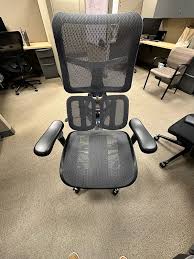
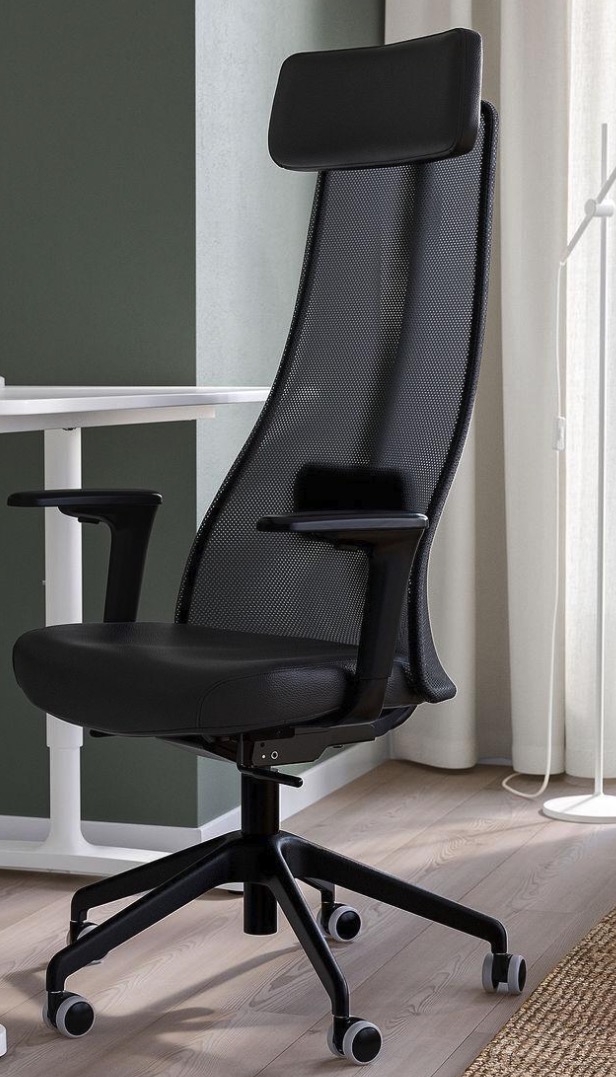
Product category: items_chair
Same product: no